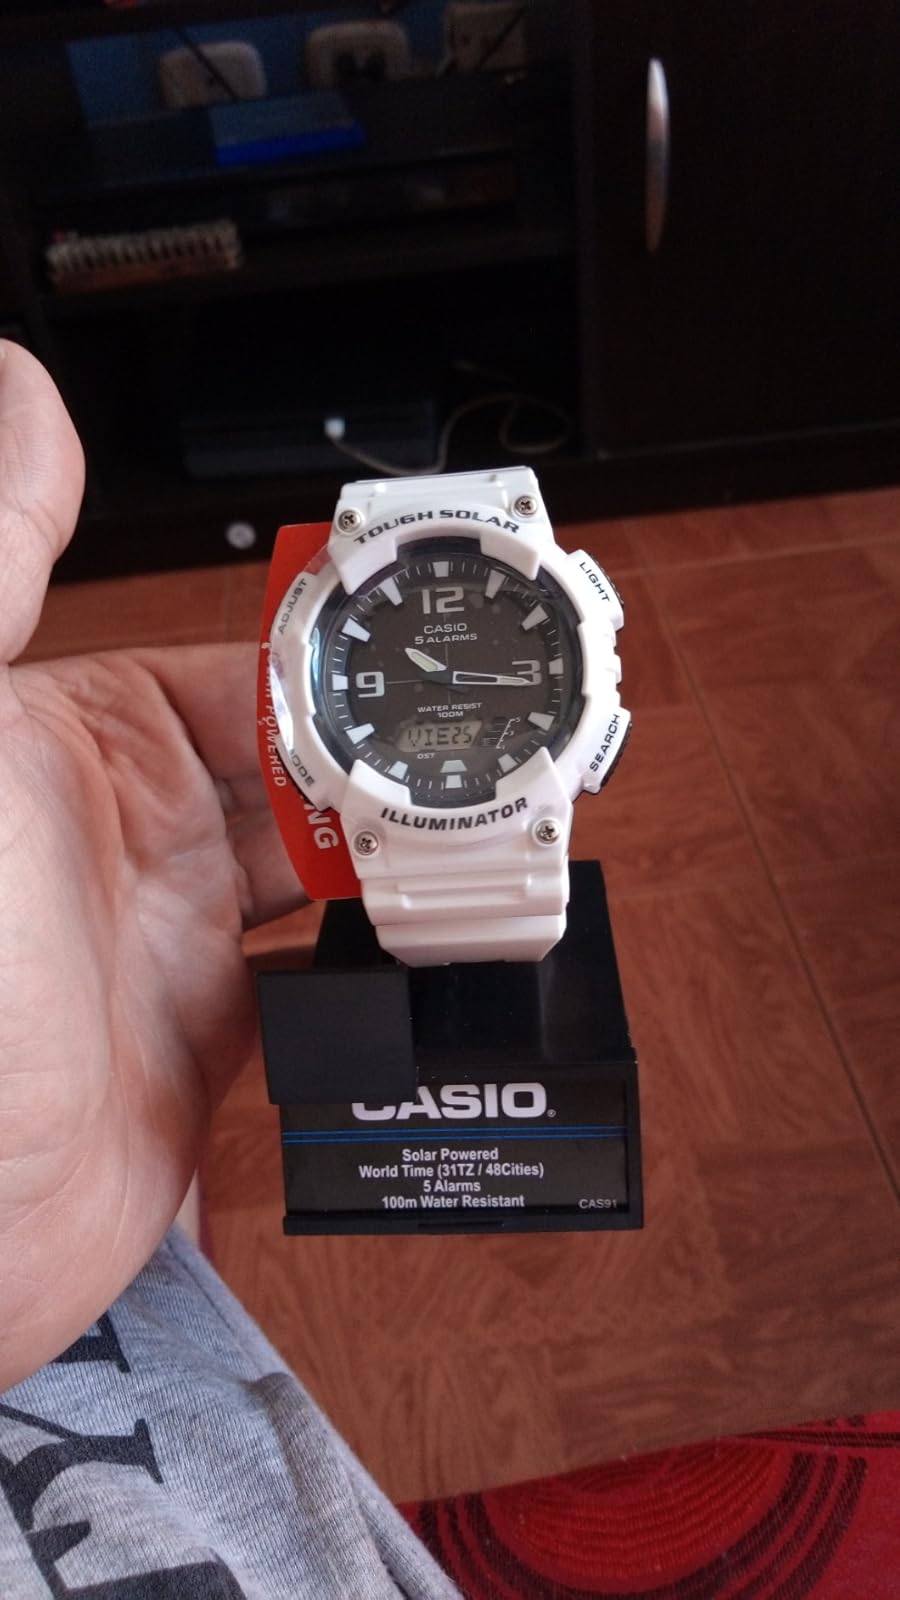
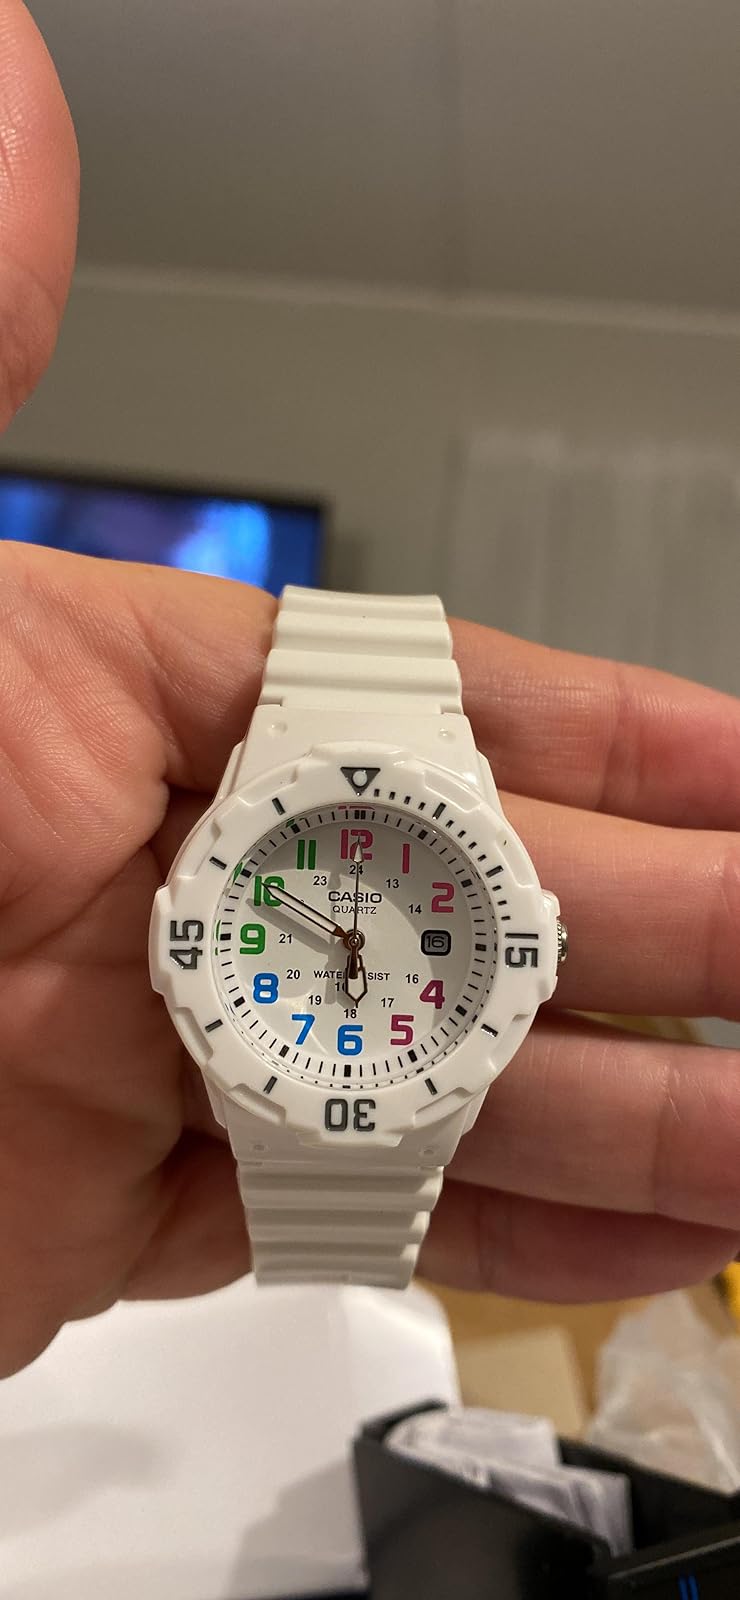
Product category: accessories_watch
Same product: no